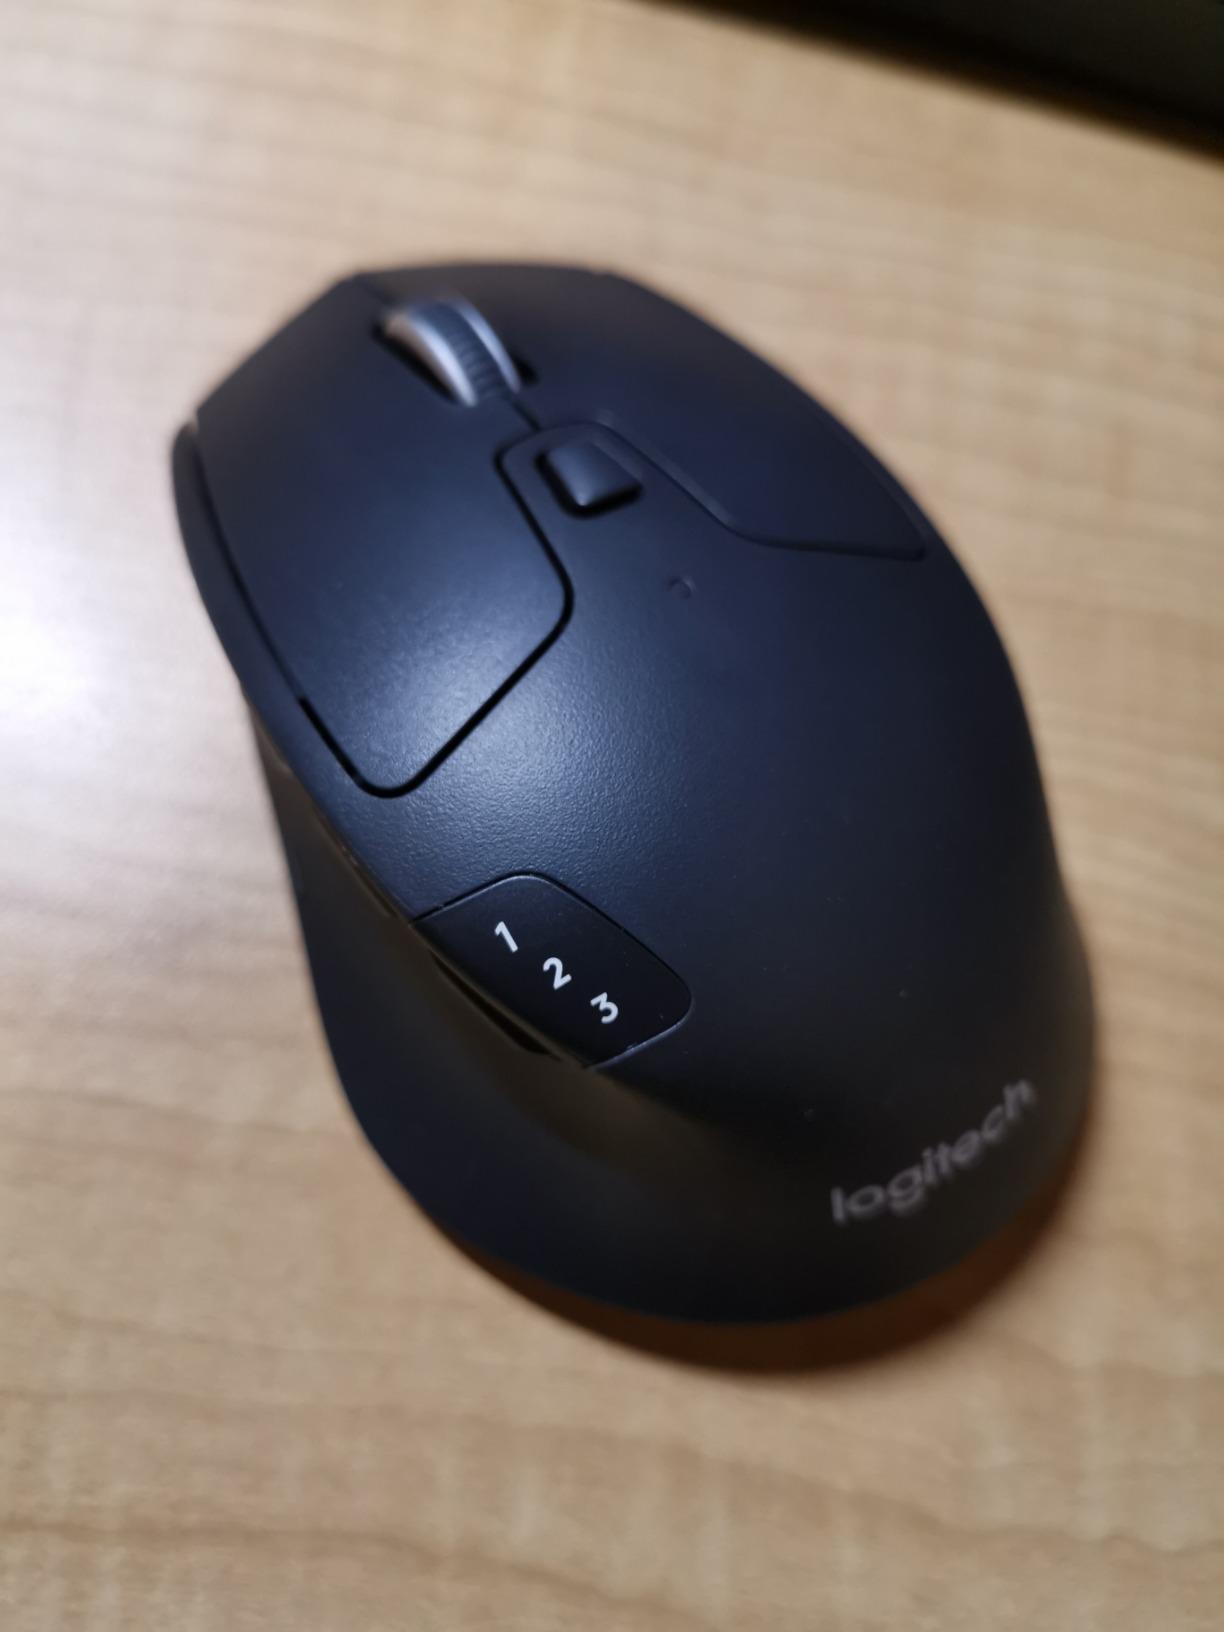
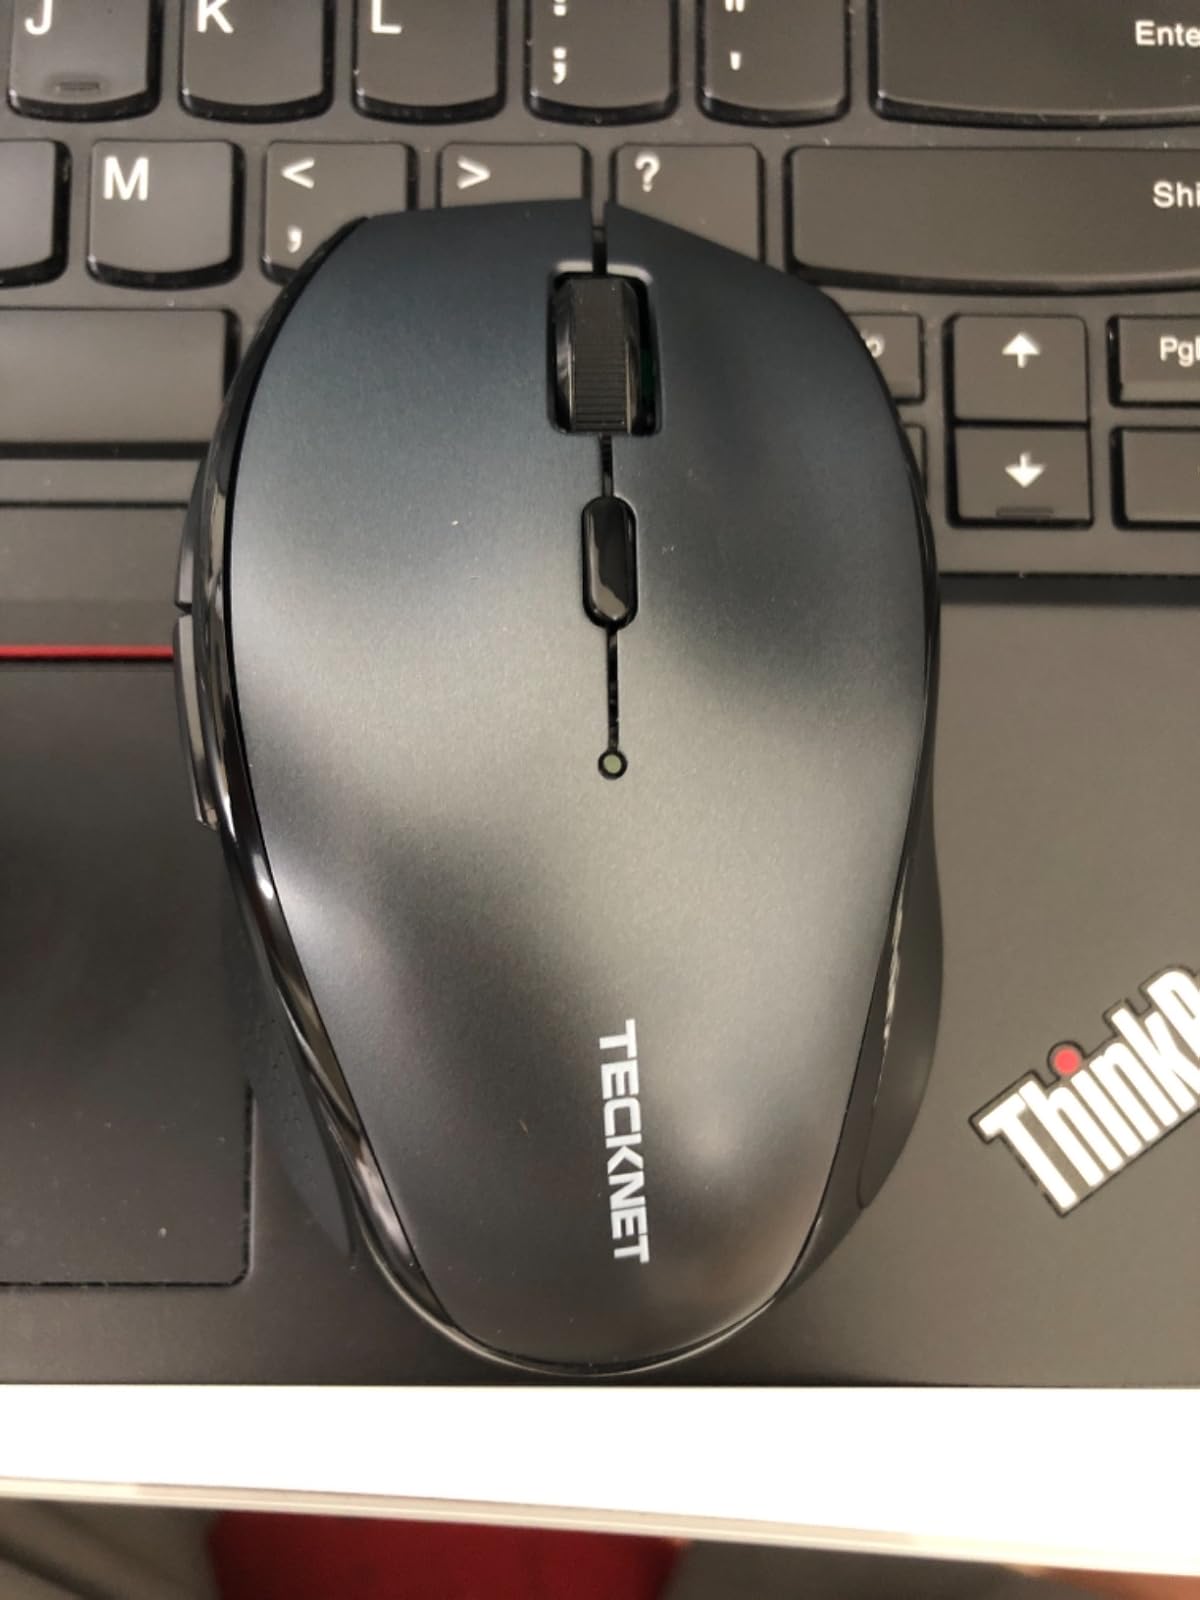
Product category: mouse
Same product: no